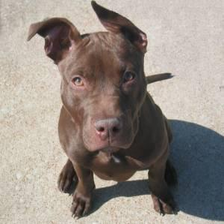
Species: dog
Breed: american pit bull terrier